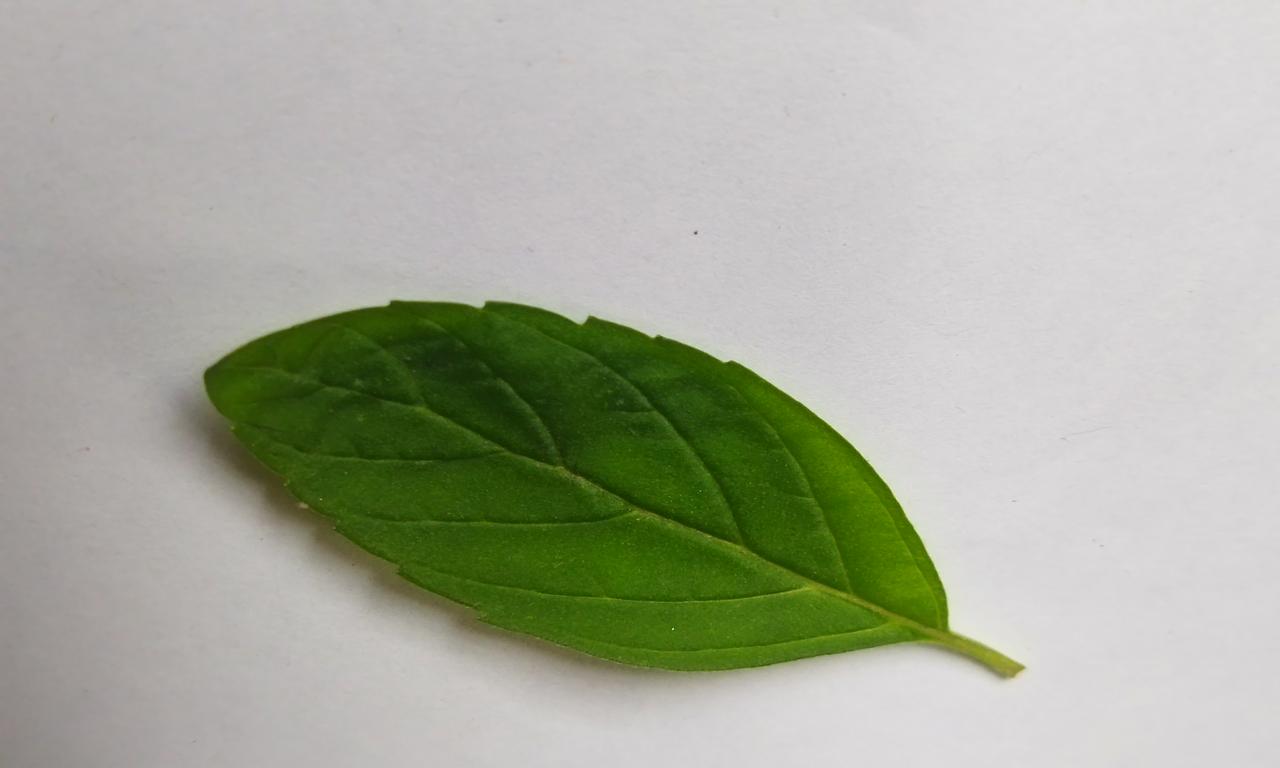
Label: Fresh